History of Philippine money

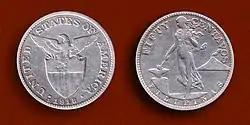
US Administration 50 centavos silver coin minted in San Francisco in 1918.

The Spanish silver peso worth eight reales was first introduced by the Magellan expedition of 1521 and brought in large quantities by the Manila galleons after the 1565 conquest of the Philippines. The local salapi continued under Spanish rule as a half-peso coin. Additionally, Spanish gold onzas or eight-escudo coins were also introduced with identical weight to the Spanish dollar but valued at 16 silver pesos.